Hezbollah armed strength

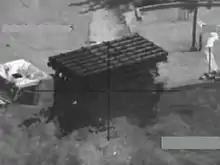
Hezbollah BM-21 Grad "Katyusha" rocket launcher

Hezbollah captured a single working Israeli Spike-MR "Gill" ATGM and launcher in the 2006 war.